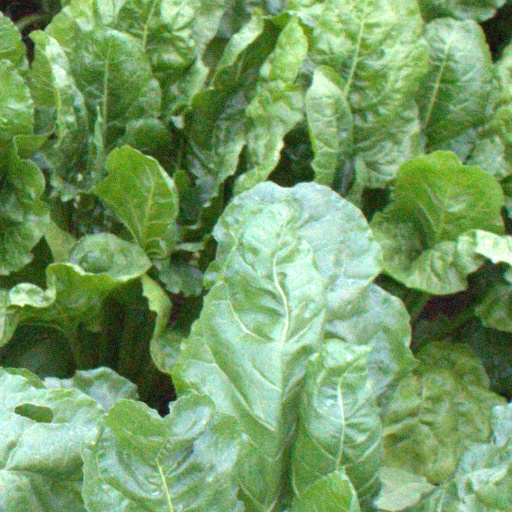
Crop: sugar beet